Pennsylvania Route 42

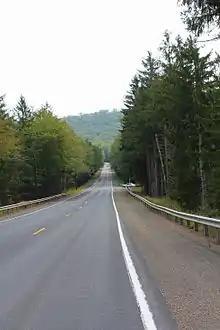
PA 42 south in Weiser State Forest

PA 42 begins at an intersection with PA 61 in the borough of Centralia in Columbia County, which has largely been abandoned because of the Centralia mine fire. From PA 61, the route heads north on two-lane undivided Locust Avenue. The road passes through abandoned areas of the town which have been overgrown with trees.